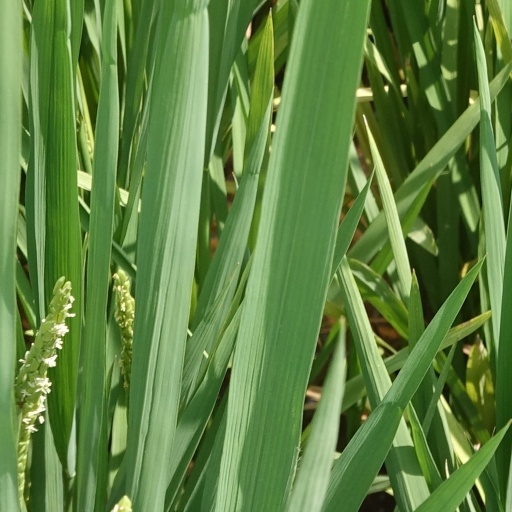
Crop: rice